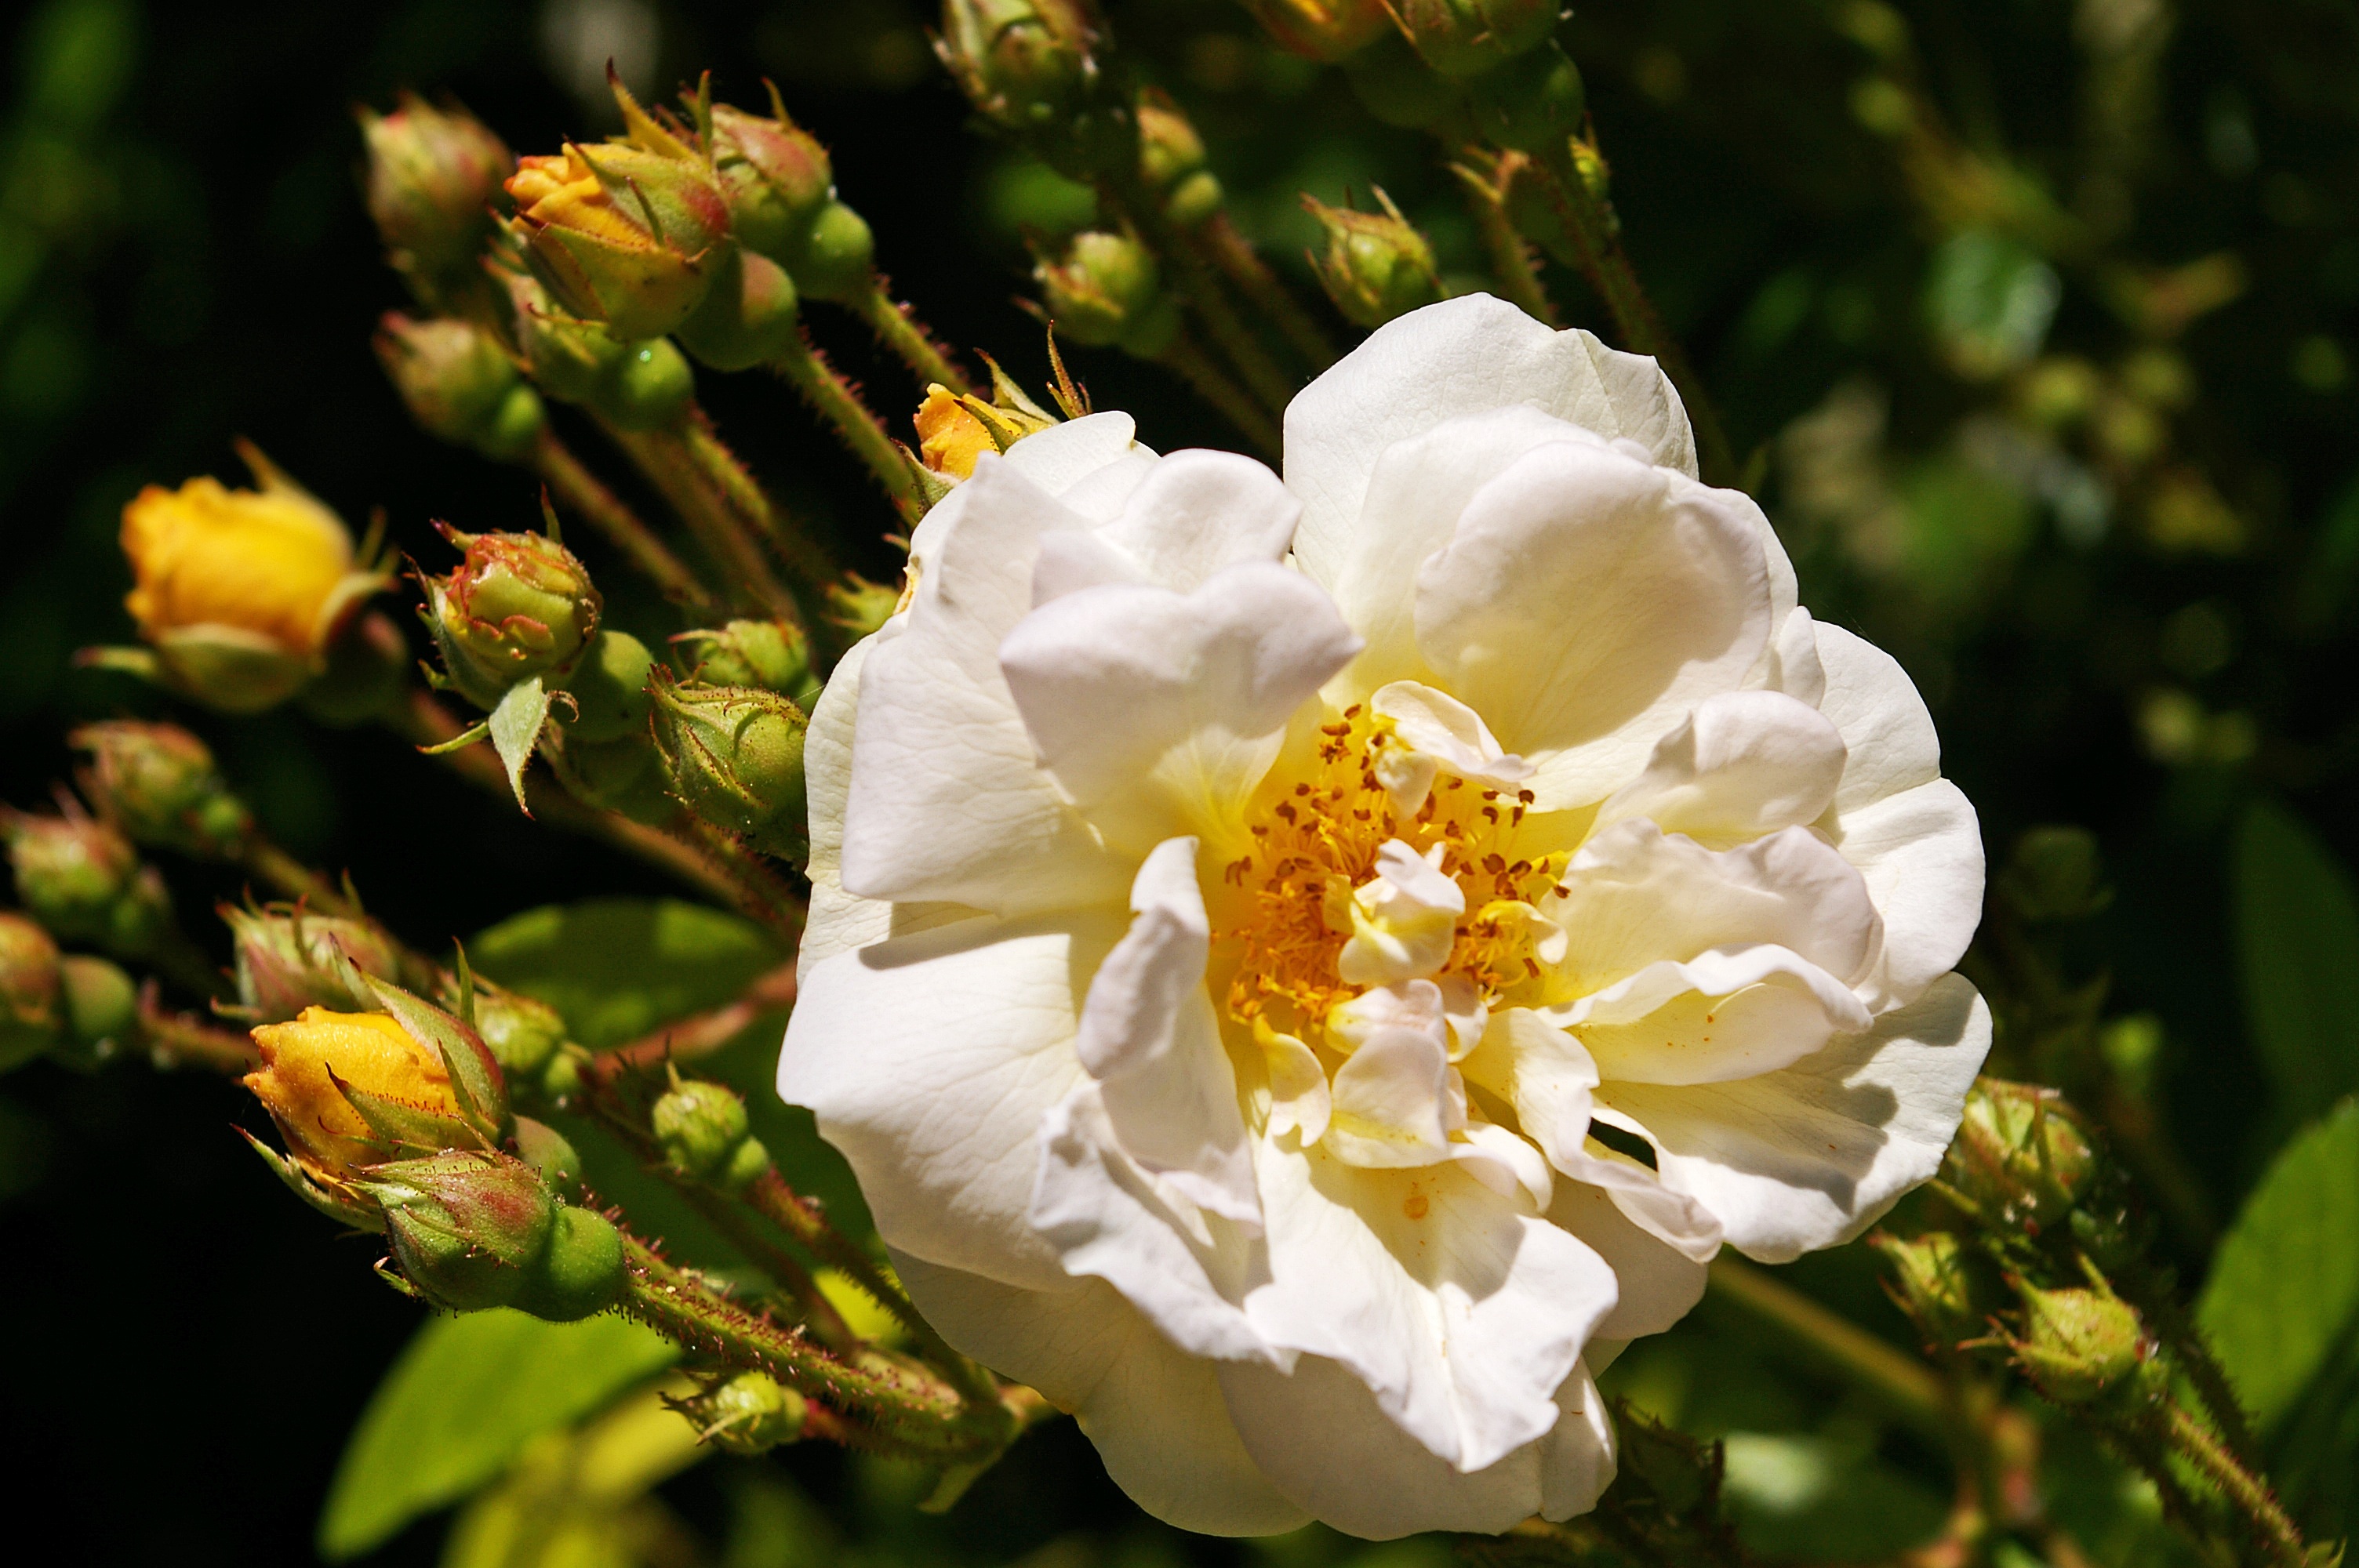
nature, blossom, plant, white, sweet, flower, petal, bloom, rose, orange, romantic, botany, yellow, garden, flora, deco, flower bed, farbenspiel, background, bed, petals, decorative, shrub, beauty, beautiful, bud, tender, filigree, macro photography, rose garden, blossomed, flowering plant, garden roses, rose family, garden rose, climbing rose, delicate orange, rampler rose, rampler, ghislaine de filigonde, burnet rose, land plant, multiflora rose